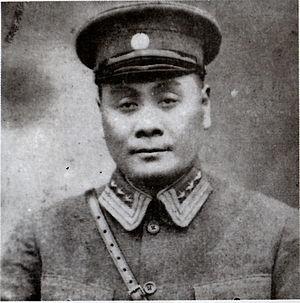
La période des seigneurs de la guerre chinois est une expression qui désigne la période de guerre civile de l'histoire de la Chine allant de 1916 à 1937. Au cours de cette période, la Chine s'est morcelée en de nombreuses factions et cliques militaires. Cela s'est amorcé au début de 1916 avec la mort de Yuan Shikai et s'est fini avec la fin de l'expédition du Nord et la réunification chinoise de 1928. Mais après cette date, il subsistait en Chine de puissants gouverneurs militaires locaux indépendants jusqu'à l'invasion japonaise de 1937 et la constitution du second front uni. Il faudra attendre la fin de la guerre civile chinoise en 1949 et la victoire de Mao Zedong pour que la Chine n'ait plus de seigneurs de la guerre.